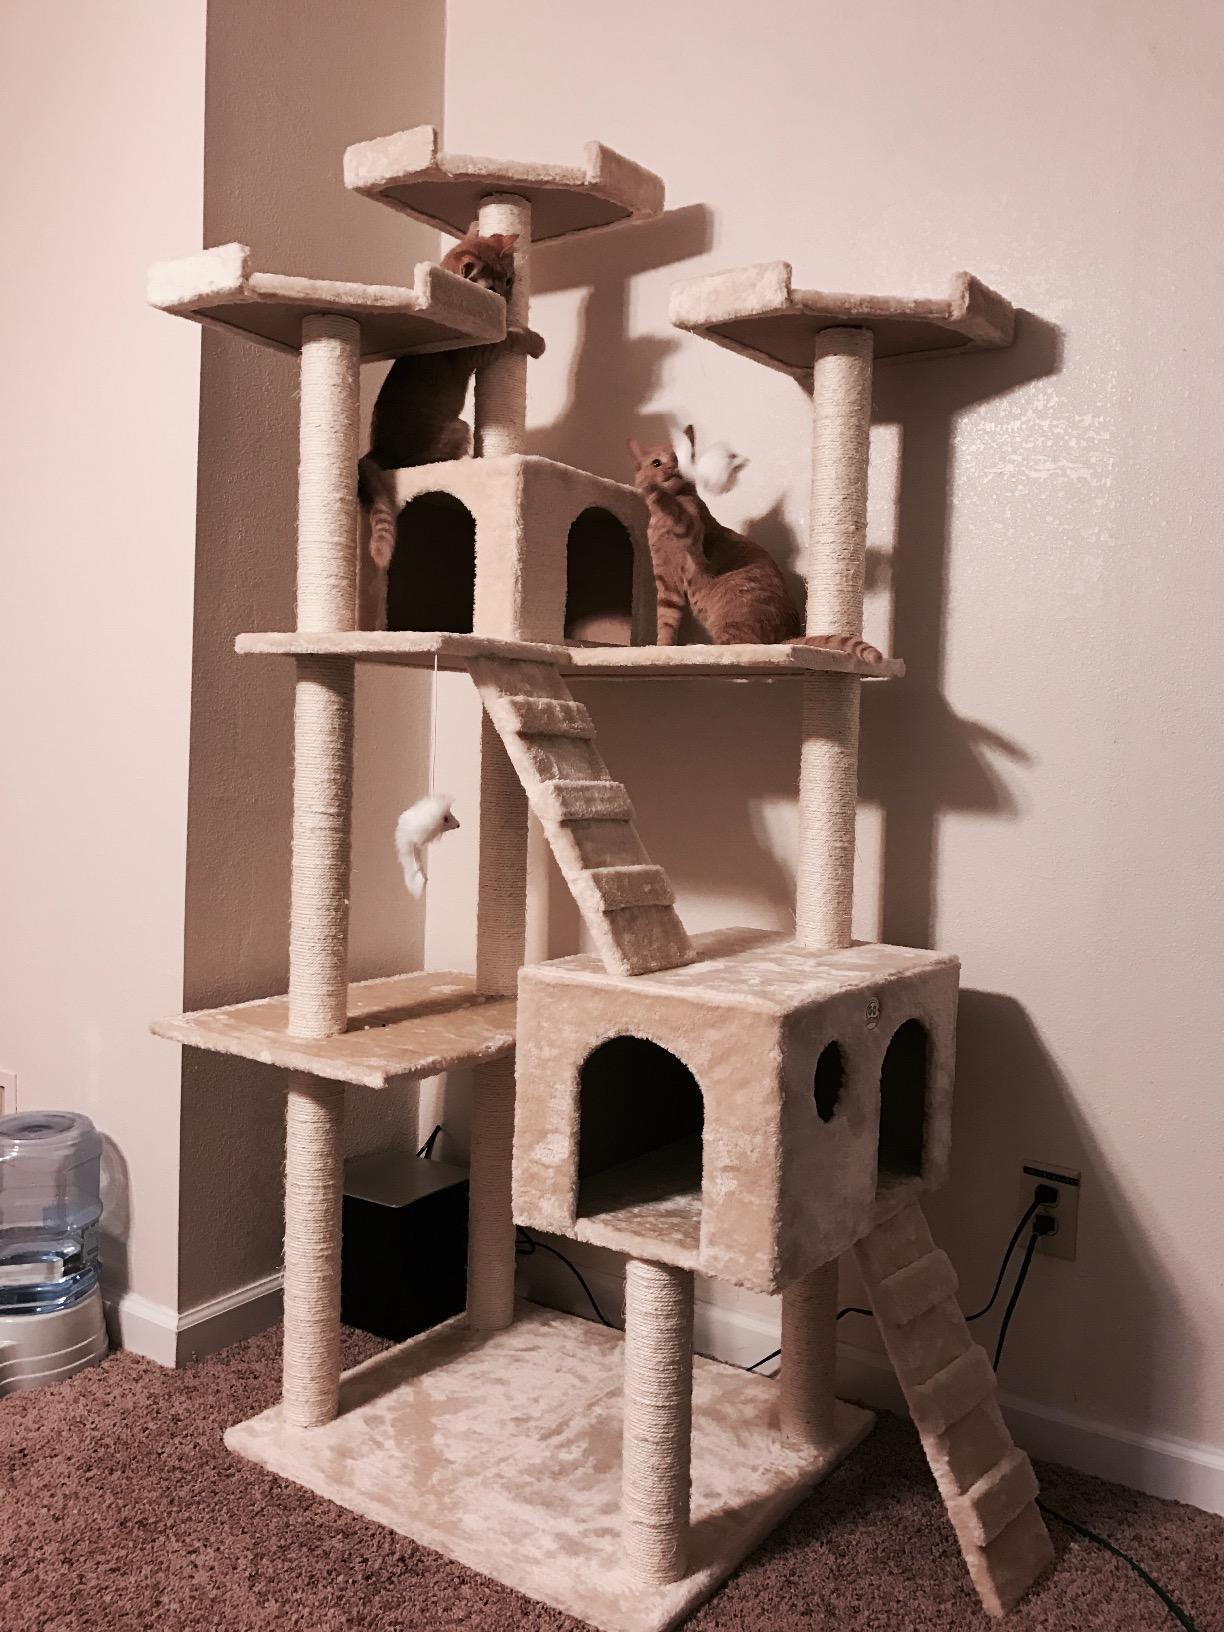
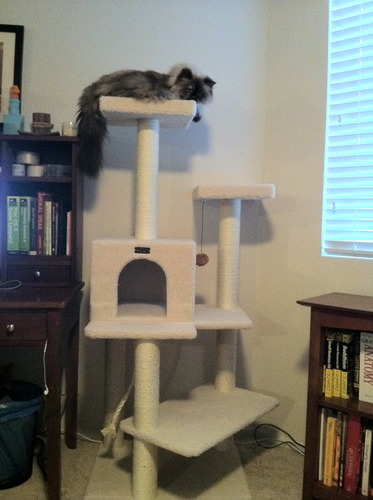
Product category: items_cat tree
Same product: no